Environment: real
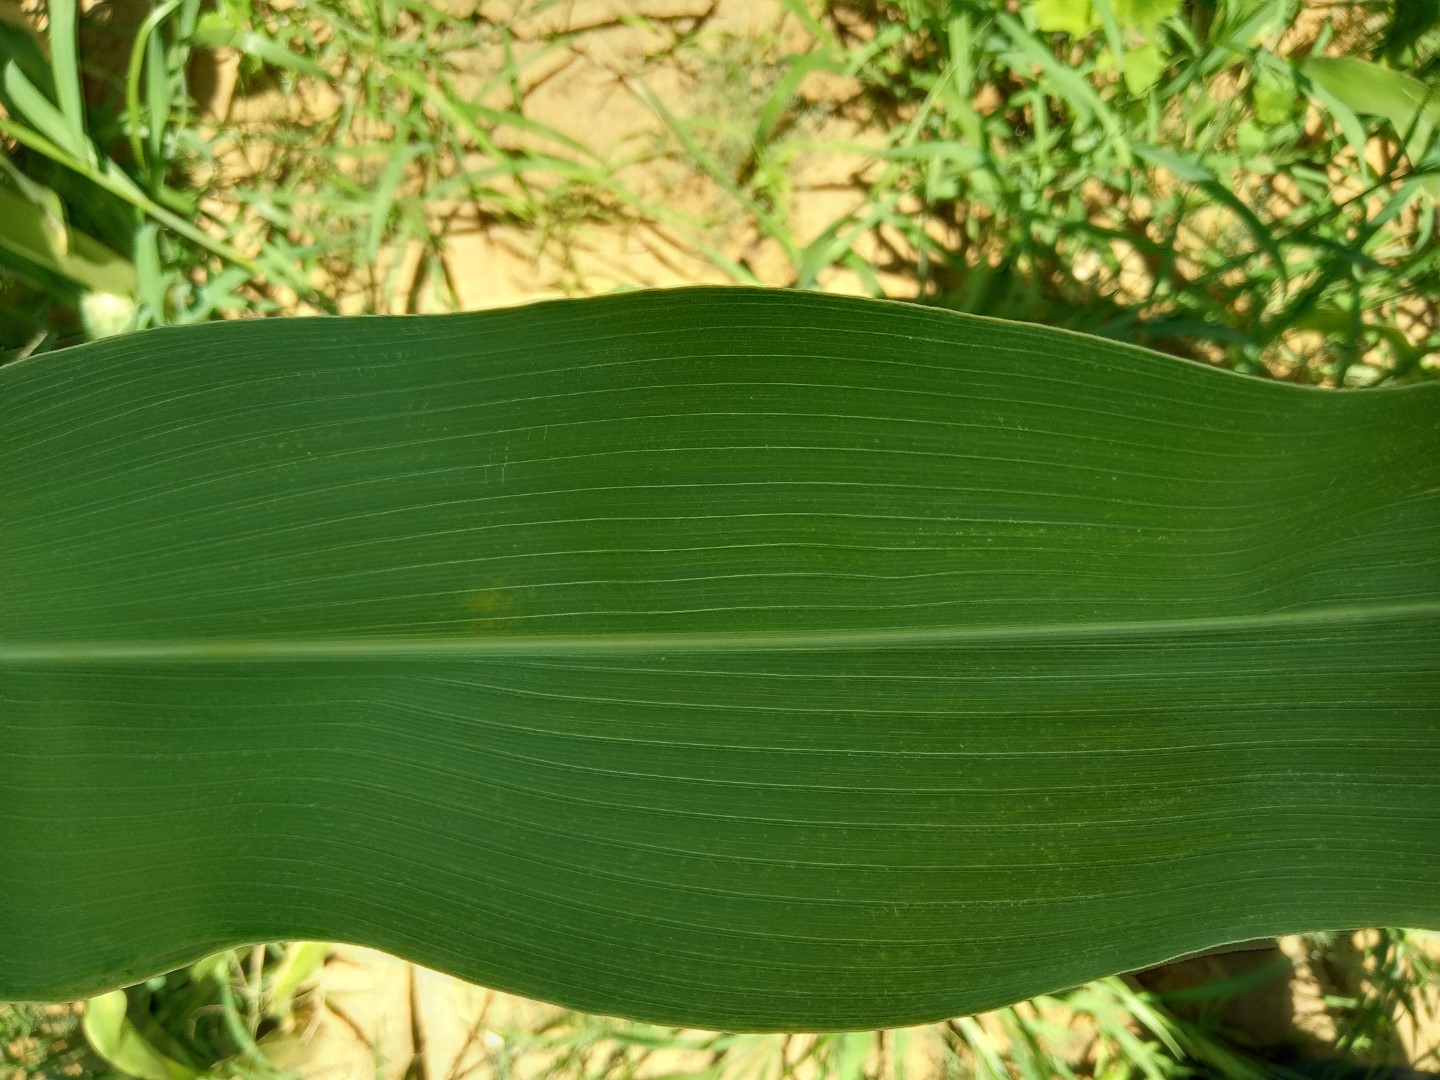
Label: healthy